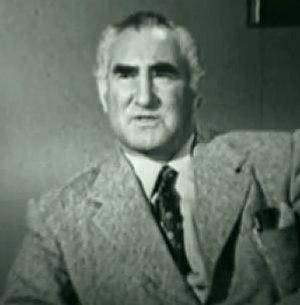
Tudor Owen est un acteur gallois, né le 20 janvier 1898 à Penarth, mort le 13 mars 1979 à Los Angeles.